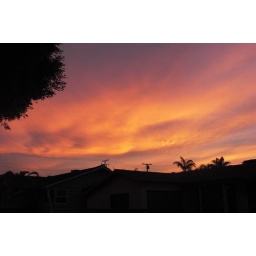
red sky in the morning...